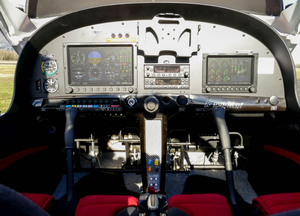
Double commande, radio, transpondeur, anémomètre, altimètre, écrans multi-fonctions.
Le SportStar appartient à la famille des avions de sport légers, c'est un biplace fabriqué par Evektor-Aerotechnik en République tchèque.